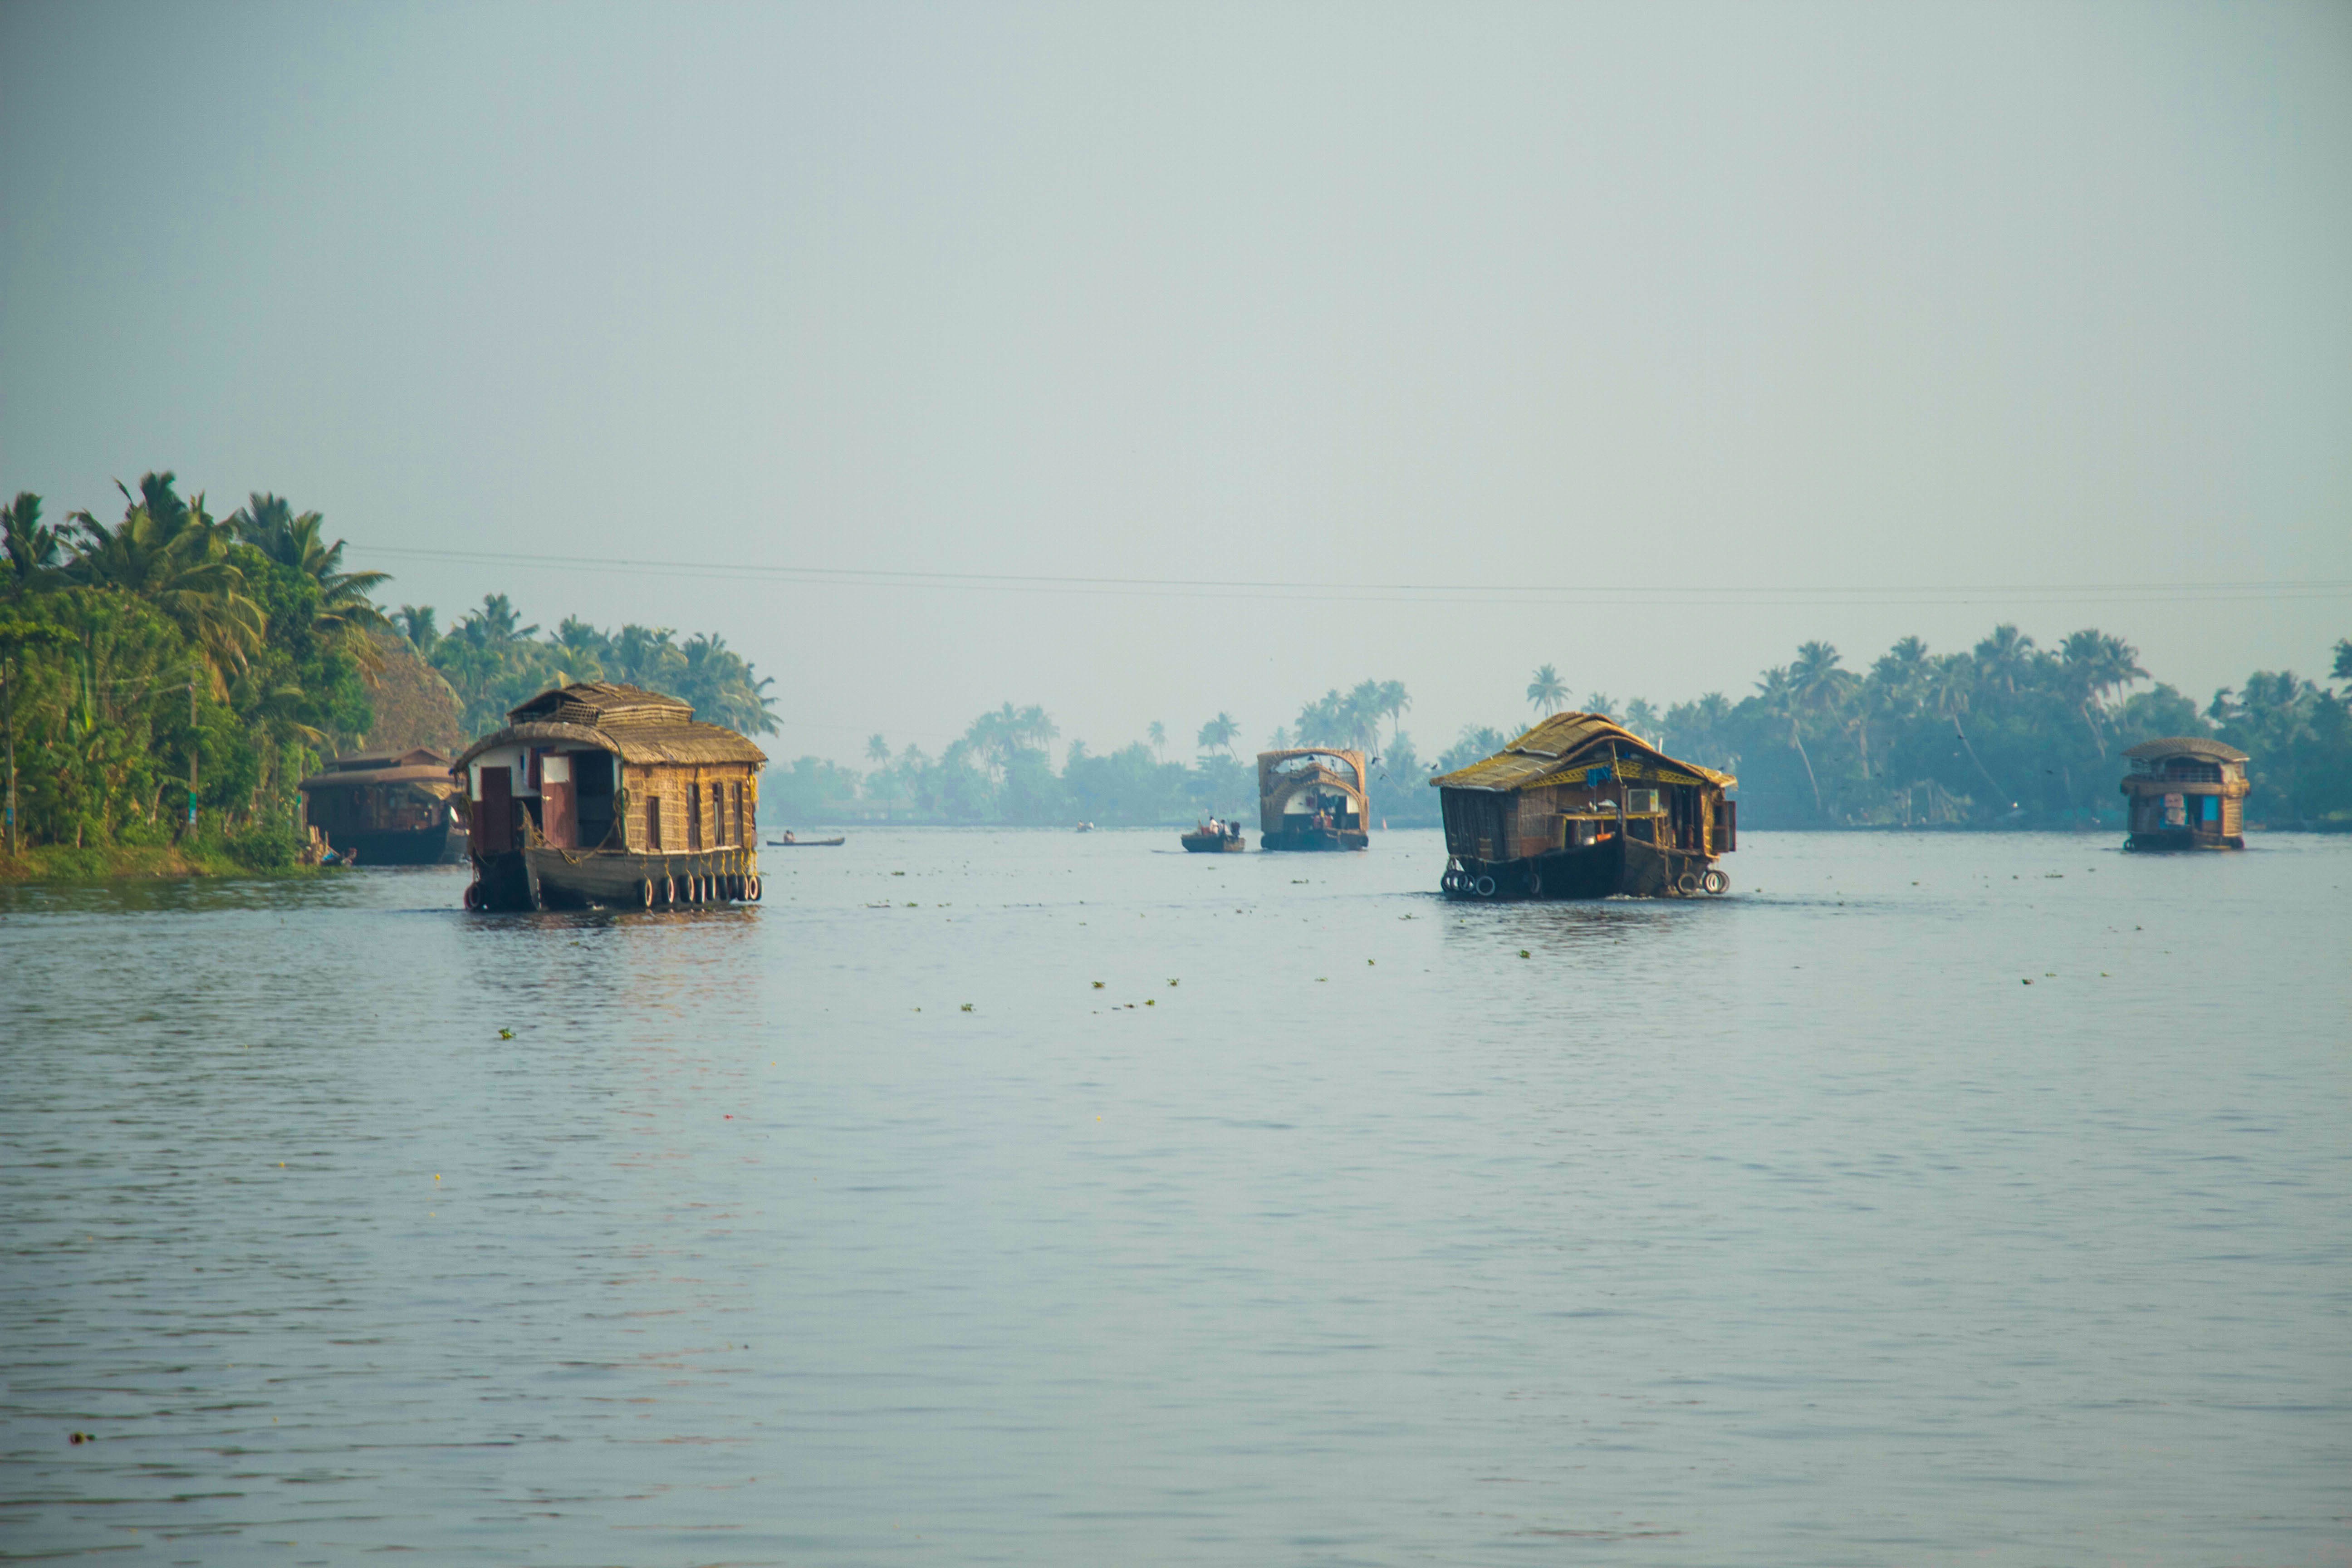
sea, coast, water, boat, morning, river, vacation, vehicle, bay, waterway, ferry, atmospheric phenomenon